Muridke

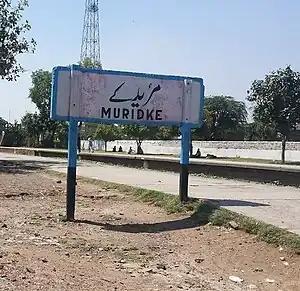
Muridke railway station

Chand Bagh School is a private boarding school for boys in Muridke. It is situated on the Muridke-Sheikhupura Road. It follows the Cambridge International Examination system.